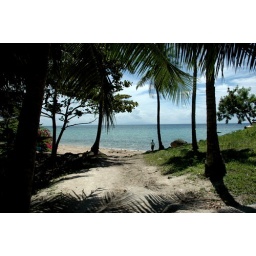
way to the beach beside the watch tower